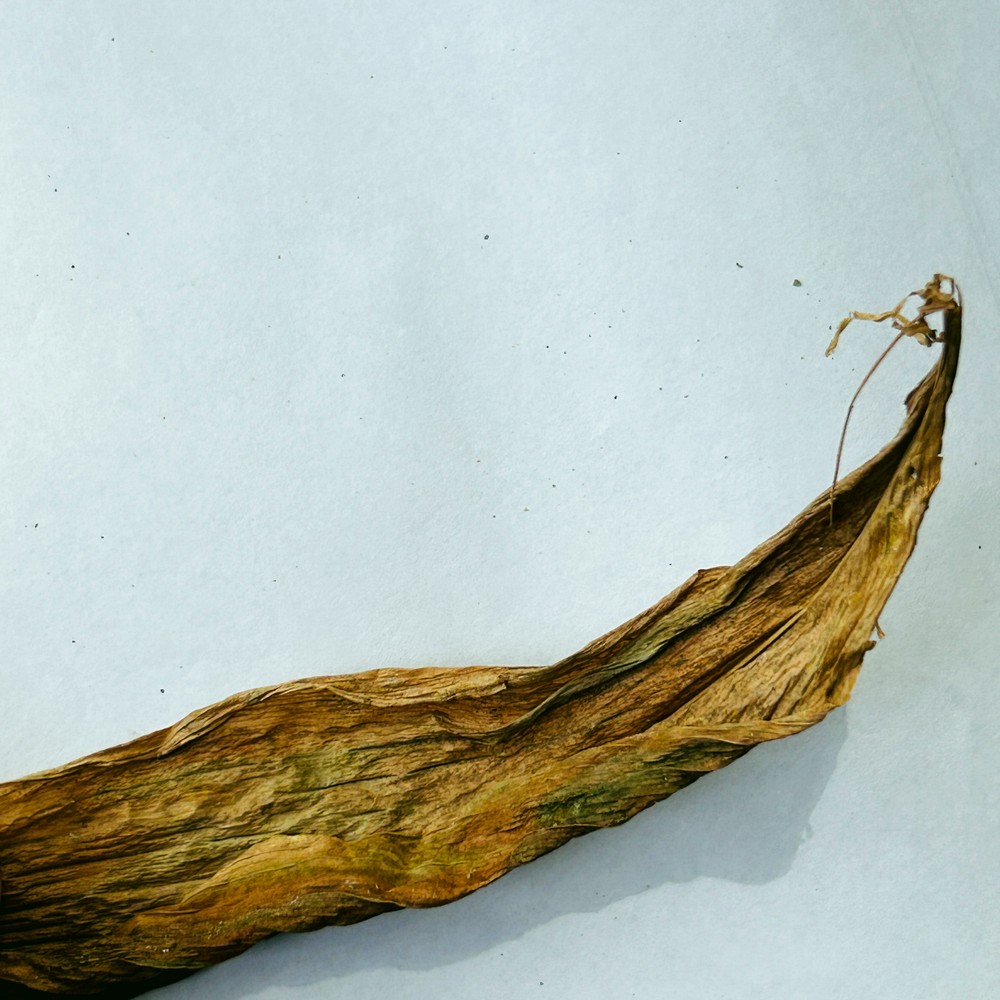
Label: Dry Leaf